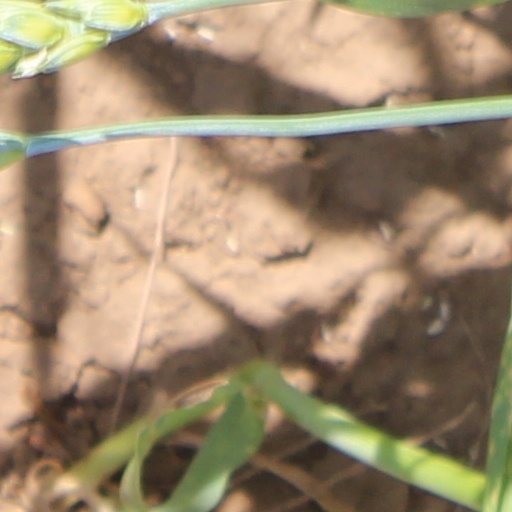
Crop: wheat